Aerostar (Romanian company)

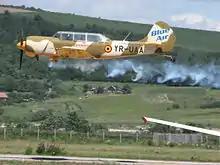
An Aerostar-built Iak-52TW trainer aircraft

Aerostar has been a major provider of maintenance, repair and overhaul (MRO) services for all aircraft types used by the Romanian military. The company also developed the IAR-93 twin-engine, tactical ground-attack and reconnaissance aircraft, which was the first fighter aircraft produced in Romania following the end of the Second World War. Furthermore, the company has also produced more than 1,800 Yak-52 trainer aircraft; it was manufactured in Romania in three versions: the "Iak-52", "Iak-52W", and "Iak-52TW". Aerostar developed its own range of light civil aircraft for aerobatics and sport aviation, such as the Festival light-sport aircraft.